History of Middle Eastern people in Metro Detroit

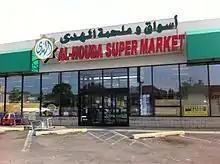
Al-Houda Supermarket (أسواق و ملحمة الهدى) in Dearborn

As of 2014, Dearborn's population was about 40% of Arab origin. At first Arabs mainly settled the Southend and east Dearborn and the main concentration is in those areas. By 2005 a popular Arab restaurant had opened in west Dearborn, and a group of Arab Americans had settled in adjacent in Warrendale, Detroit, most of whom were Lebanese. By 2014, Arab Americans had been moving into Dearborn Heights, with the north end having more Arabs compared to the south end. Many Arab businesses in Dearborn established branch operations in Dearborn Heights. In 2014, the Dearborn Heights director of community and economic development, Ron Amen, stated that Arabs are about 25% of the city's population. In the 2019 U.S. Census estimates, the largest ethnic group were Lebanese Americans, and the second largest were Yemeni Americans. Yemeni Americans, as of 2023, are the largest group in Detroit of MENA ancestry, and make up one third of MENA residents in Detroit.